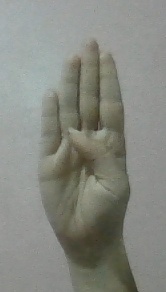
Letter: kaaf